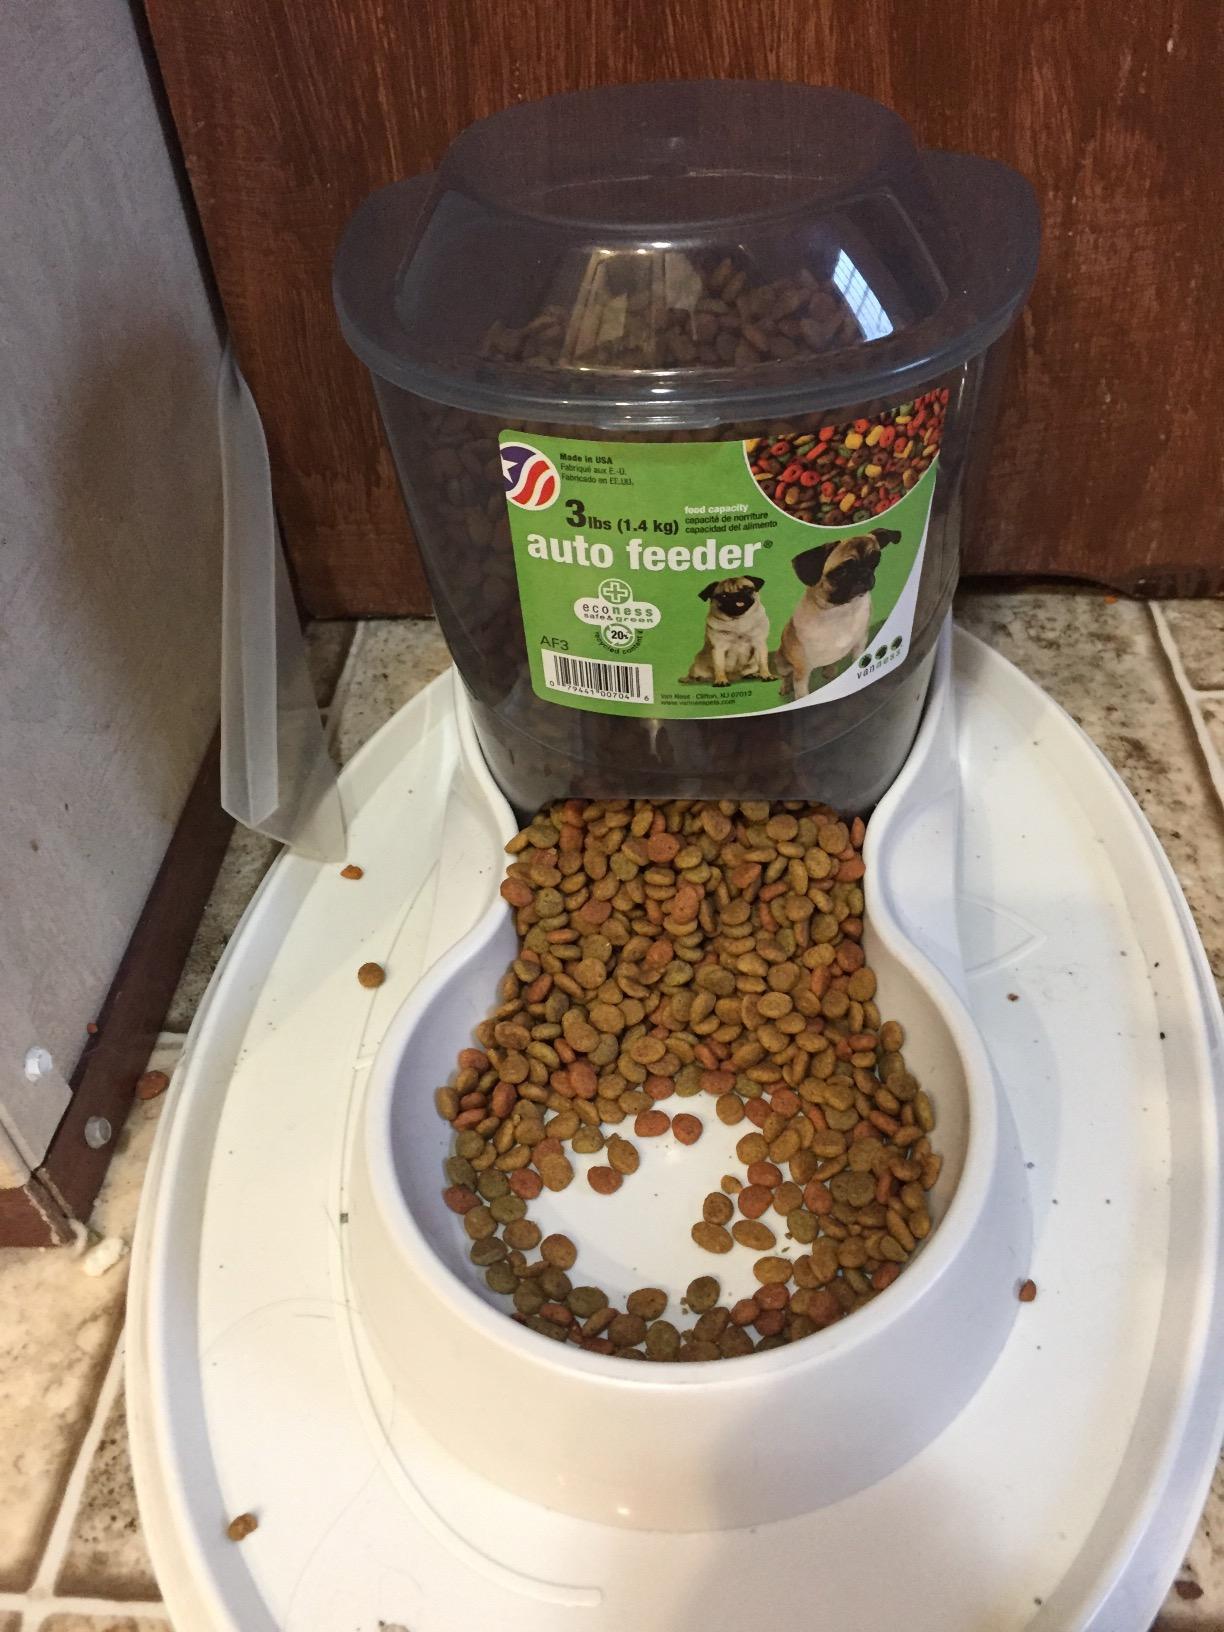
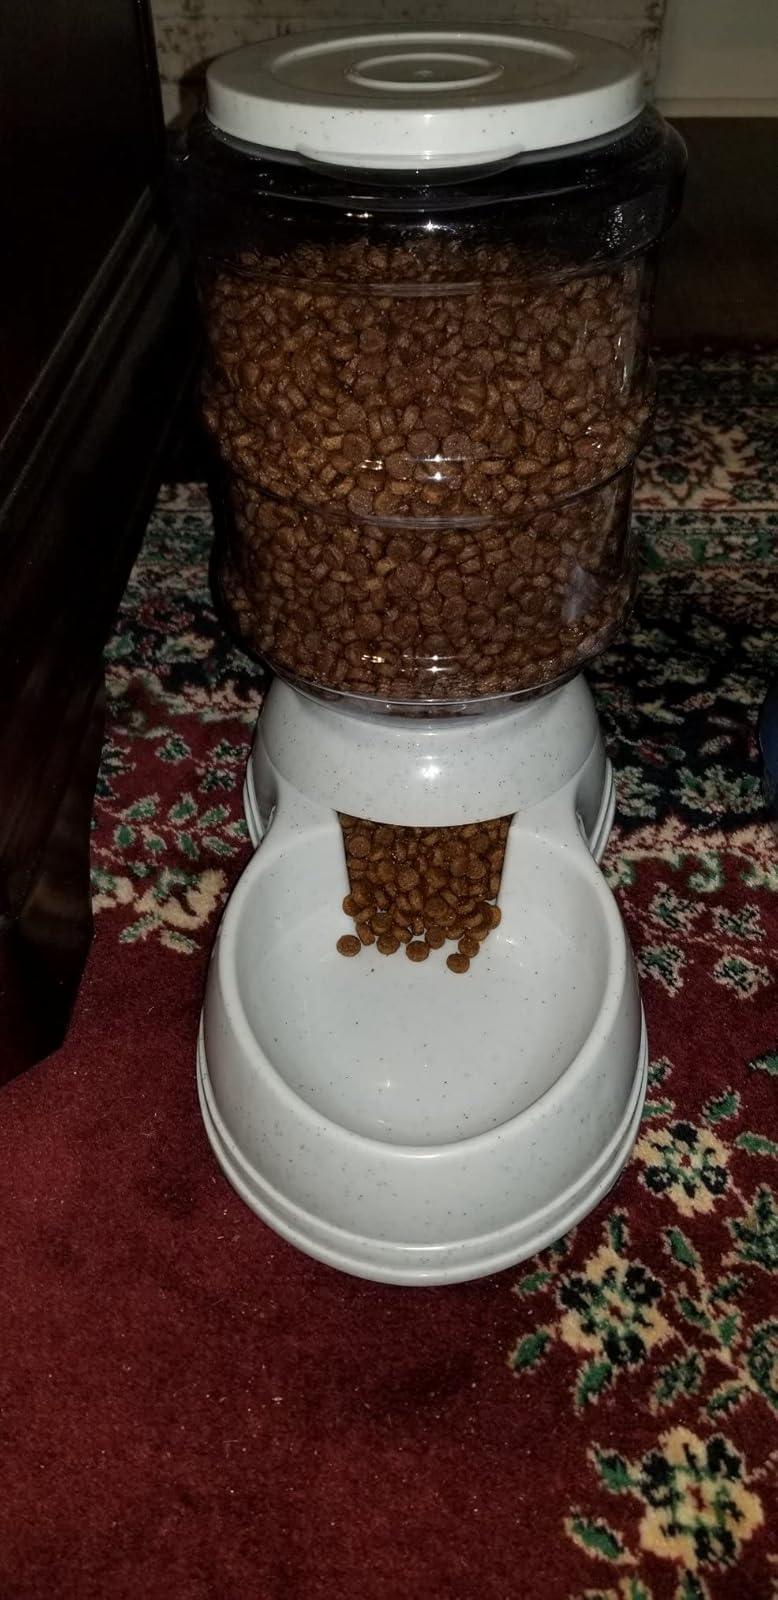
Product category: items_feeder
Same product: no